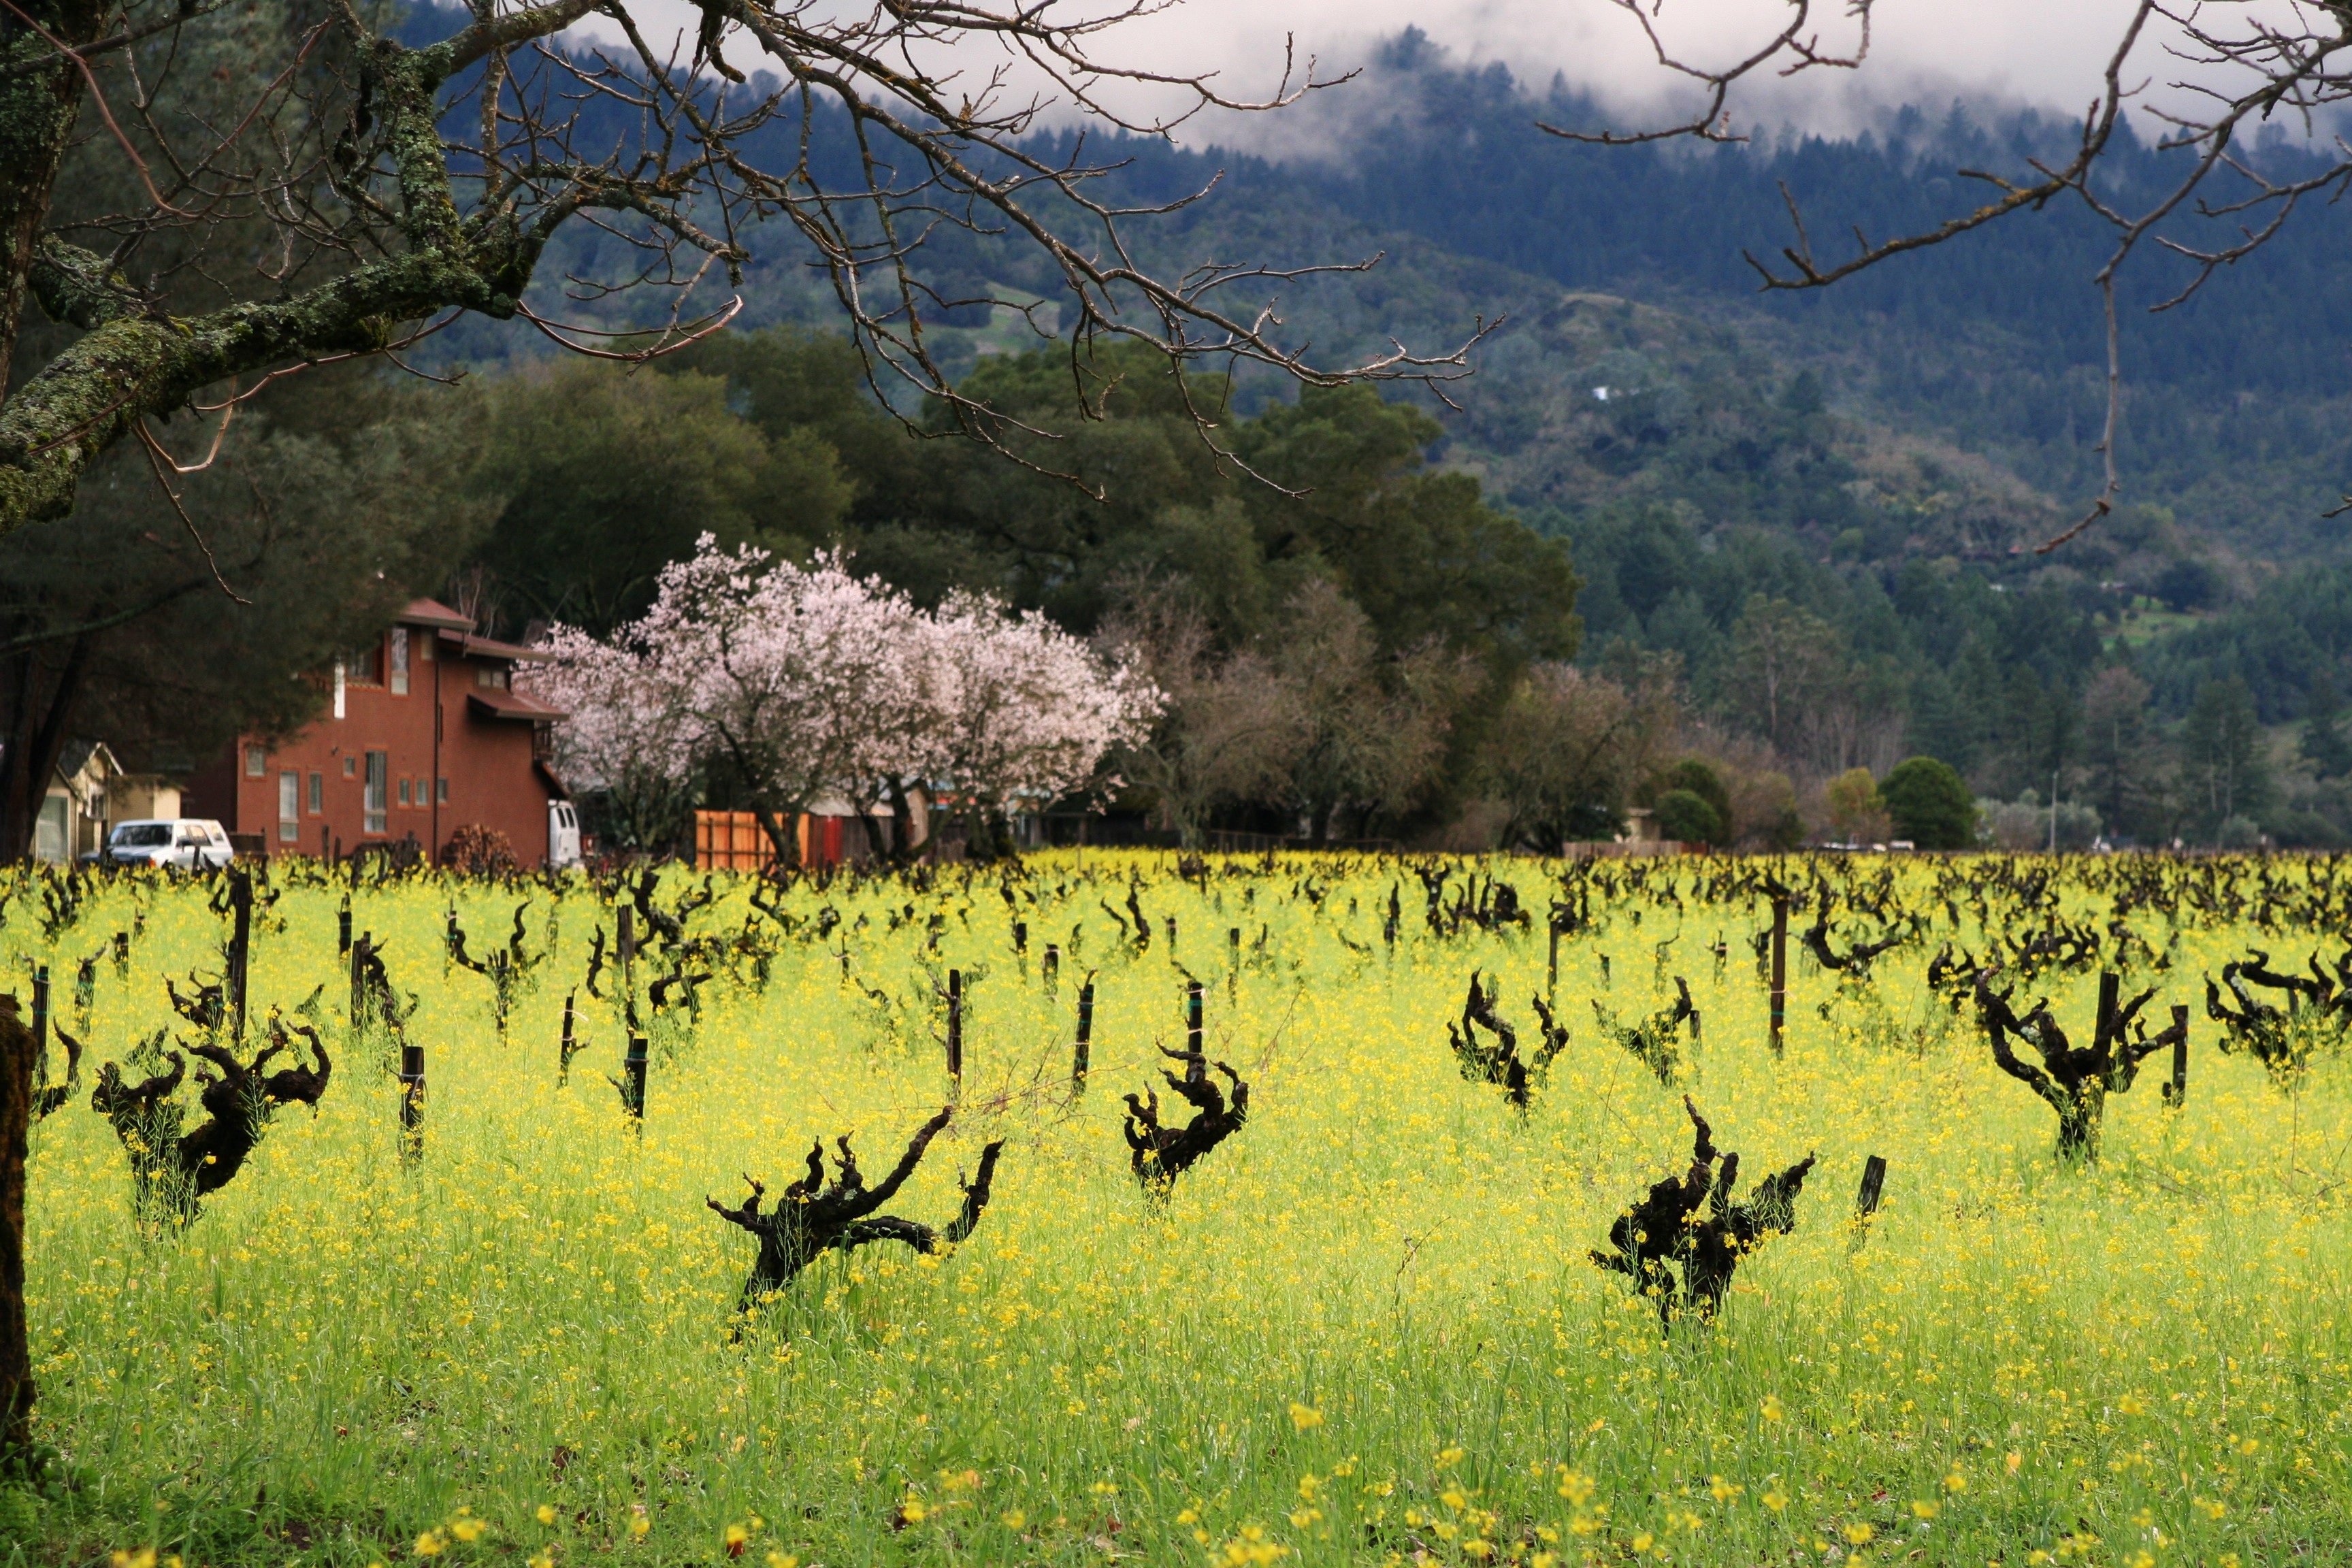
tree, nature, wilderness, blossom, plant, vineyard, meadow, prairie, morning, leaf, flower, adventure, summer, wildlife, spring, autumn, blooming, yellow, flora, savanna, wildflower, petals, beautiful, habitat, mustard, rural area, natural environment